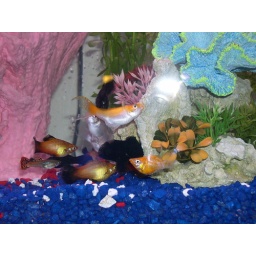
I dropped an algae wafer into the water and the fish were gathering around to get to it.